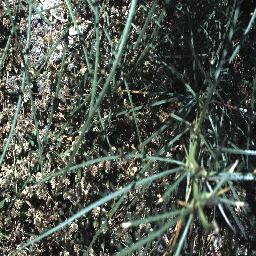
Label: parkinsonia